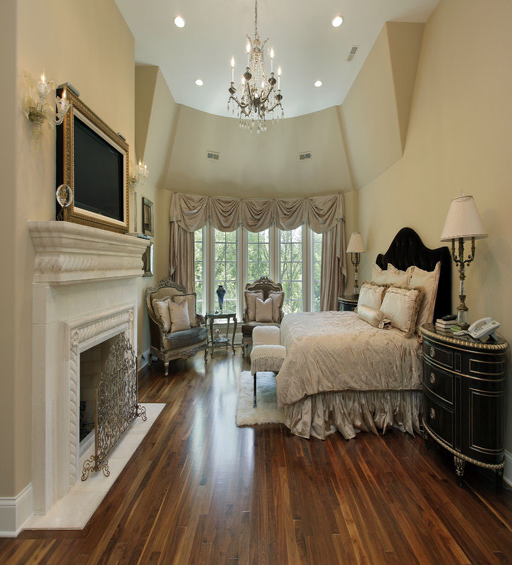
tips for buying a luxury home